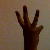
The image shows a hand gesture representing the number 6 in Indian Sign Language.